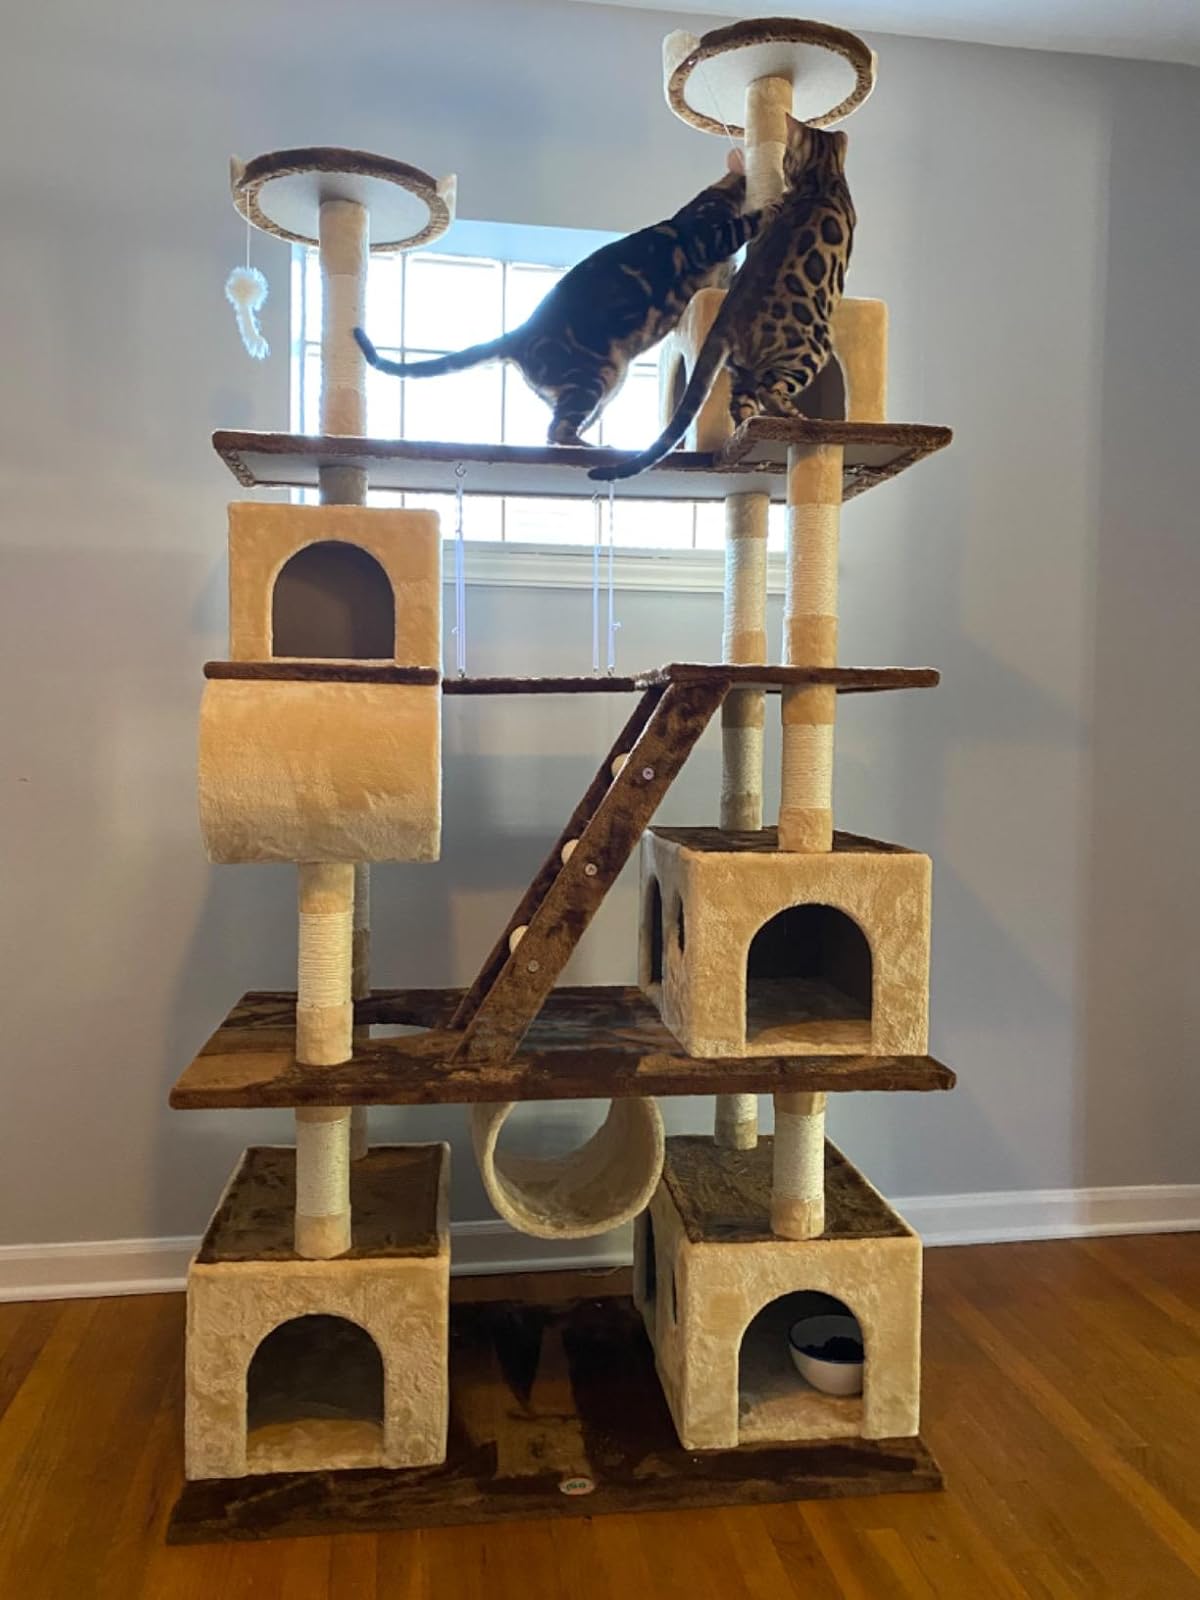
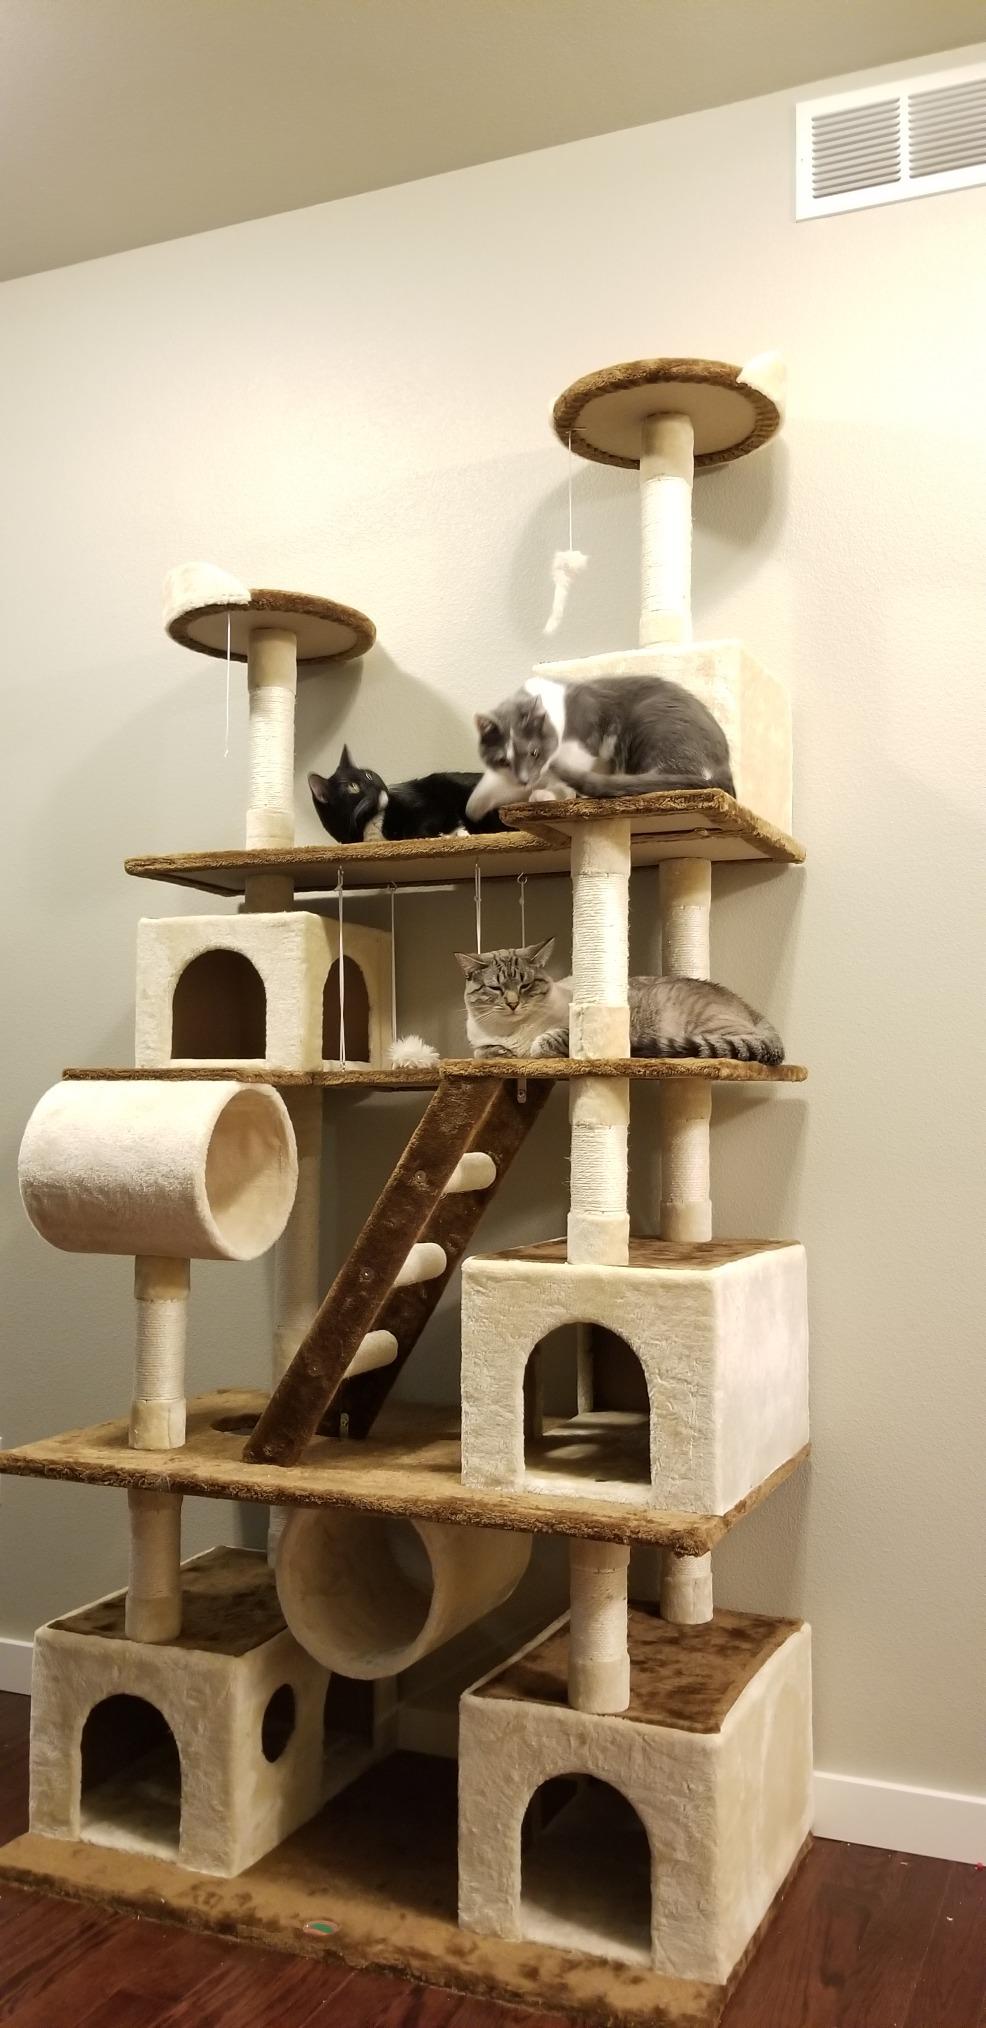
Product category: items_cat tree
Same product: yes